Skanderbeg's Italian expedition

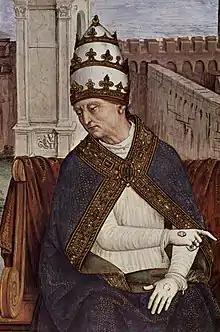
A fresco of Pope Piuss II, one of Skanderbeg's main supporters.

Constant news of Ottoman campaigns against Bosnia and Byzantine Morea but not against Albania seemed to suggest to Skanderbeg that Mehmed II had been considering an armistice with Skanderbeg. The latter took advantage of this lull in the fighting by preparing for his voyage to Italy and by securing his northern frontiers from a possible attack by Skanderbeg's elusive ally in northern Albania, Lekë Dukagjini, who had been trying to expand his realm by reaching an agreement with the Turks. In order to curb his ambitions, Skanderbeg seized Shat Fortress and presented it as a gift to Venice. Skanderbeg then established an alliance with Venice against Dukagjini, while Dukagjni was strengthening his Turkish alliance. The new pope issued a bull against Dukagjini, giving him fifteen days to break his alliance with the Ottomans and to reconcile with Skanderbeg, or be subject to interdiction; Dukagjini conceded and chose the former option. He then reestablished his alliance with Skanderbeg and Venice and accepted all of its losses.